Shoal Water

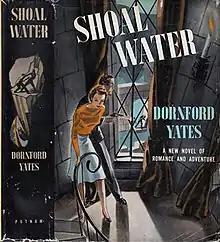
US dustjacket (Putnam)

Mercer's biographer AJ Smithers, writing in 1982, noted that this novel and the preceding one, "Gale Warning", are written to a pattern, though one that is cunningly woven. He considered both books to be swiftly moving, just plausible, and to still bear re-reading after all these years. The second half of the book bears considerable resemblance to A. E. W. Mason's 1935 novel "They Wouldn't Be Chessmen".